French submarine Plongeur

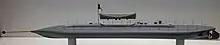
Model of "Plongeur" at the Deutsches Museum, Munich, showing the lifeboat detached

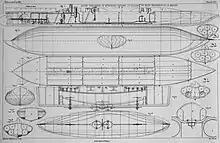
Drawings for "Plongeur"

In 1859 the Board of Construction called naval engineers for designs for a submarine and reviewed three, choosing that submitted by Siméon Bourgeois (later Admiral) and Charles Brun, naming the project "Plongeur" with the code name Q00.